The Dark Knight Rises

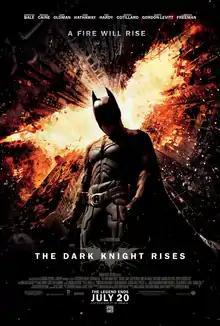
Theatrical release poster

The Dark Knight Rises is a 2012 superhero film directed by Christopher Nolan, who co-wrote the screenplay with his brother Jonathan Nolan, and the story with David S. Goyer. Based on the DC Comics character Batman, it is the final installment in Nolan's "The Dark Knight" trilogy, and the sequel to "The Dark Knight" (2008). The film stars Christian Bale as Bruce Wayne / Batman, alongside Anne Hathaway, Gary Oldman, Tom Hardy, Morgan Freeman, Marion Cotillard, Joseph Gordon-Levitt, and Michael Caine. Set eight years after the events of "The Dark Knight", it follows a retired Wayne being forced to resume his role as Batman to save Gotham City from nuclear destruction at the hands of the terrorist Bane (Hardy).